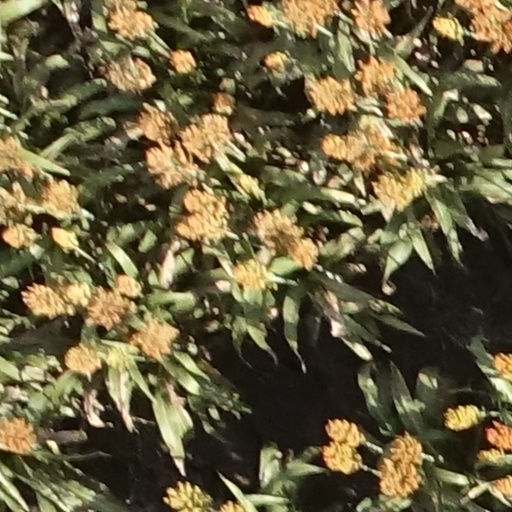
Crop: sorghum